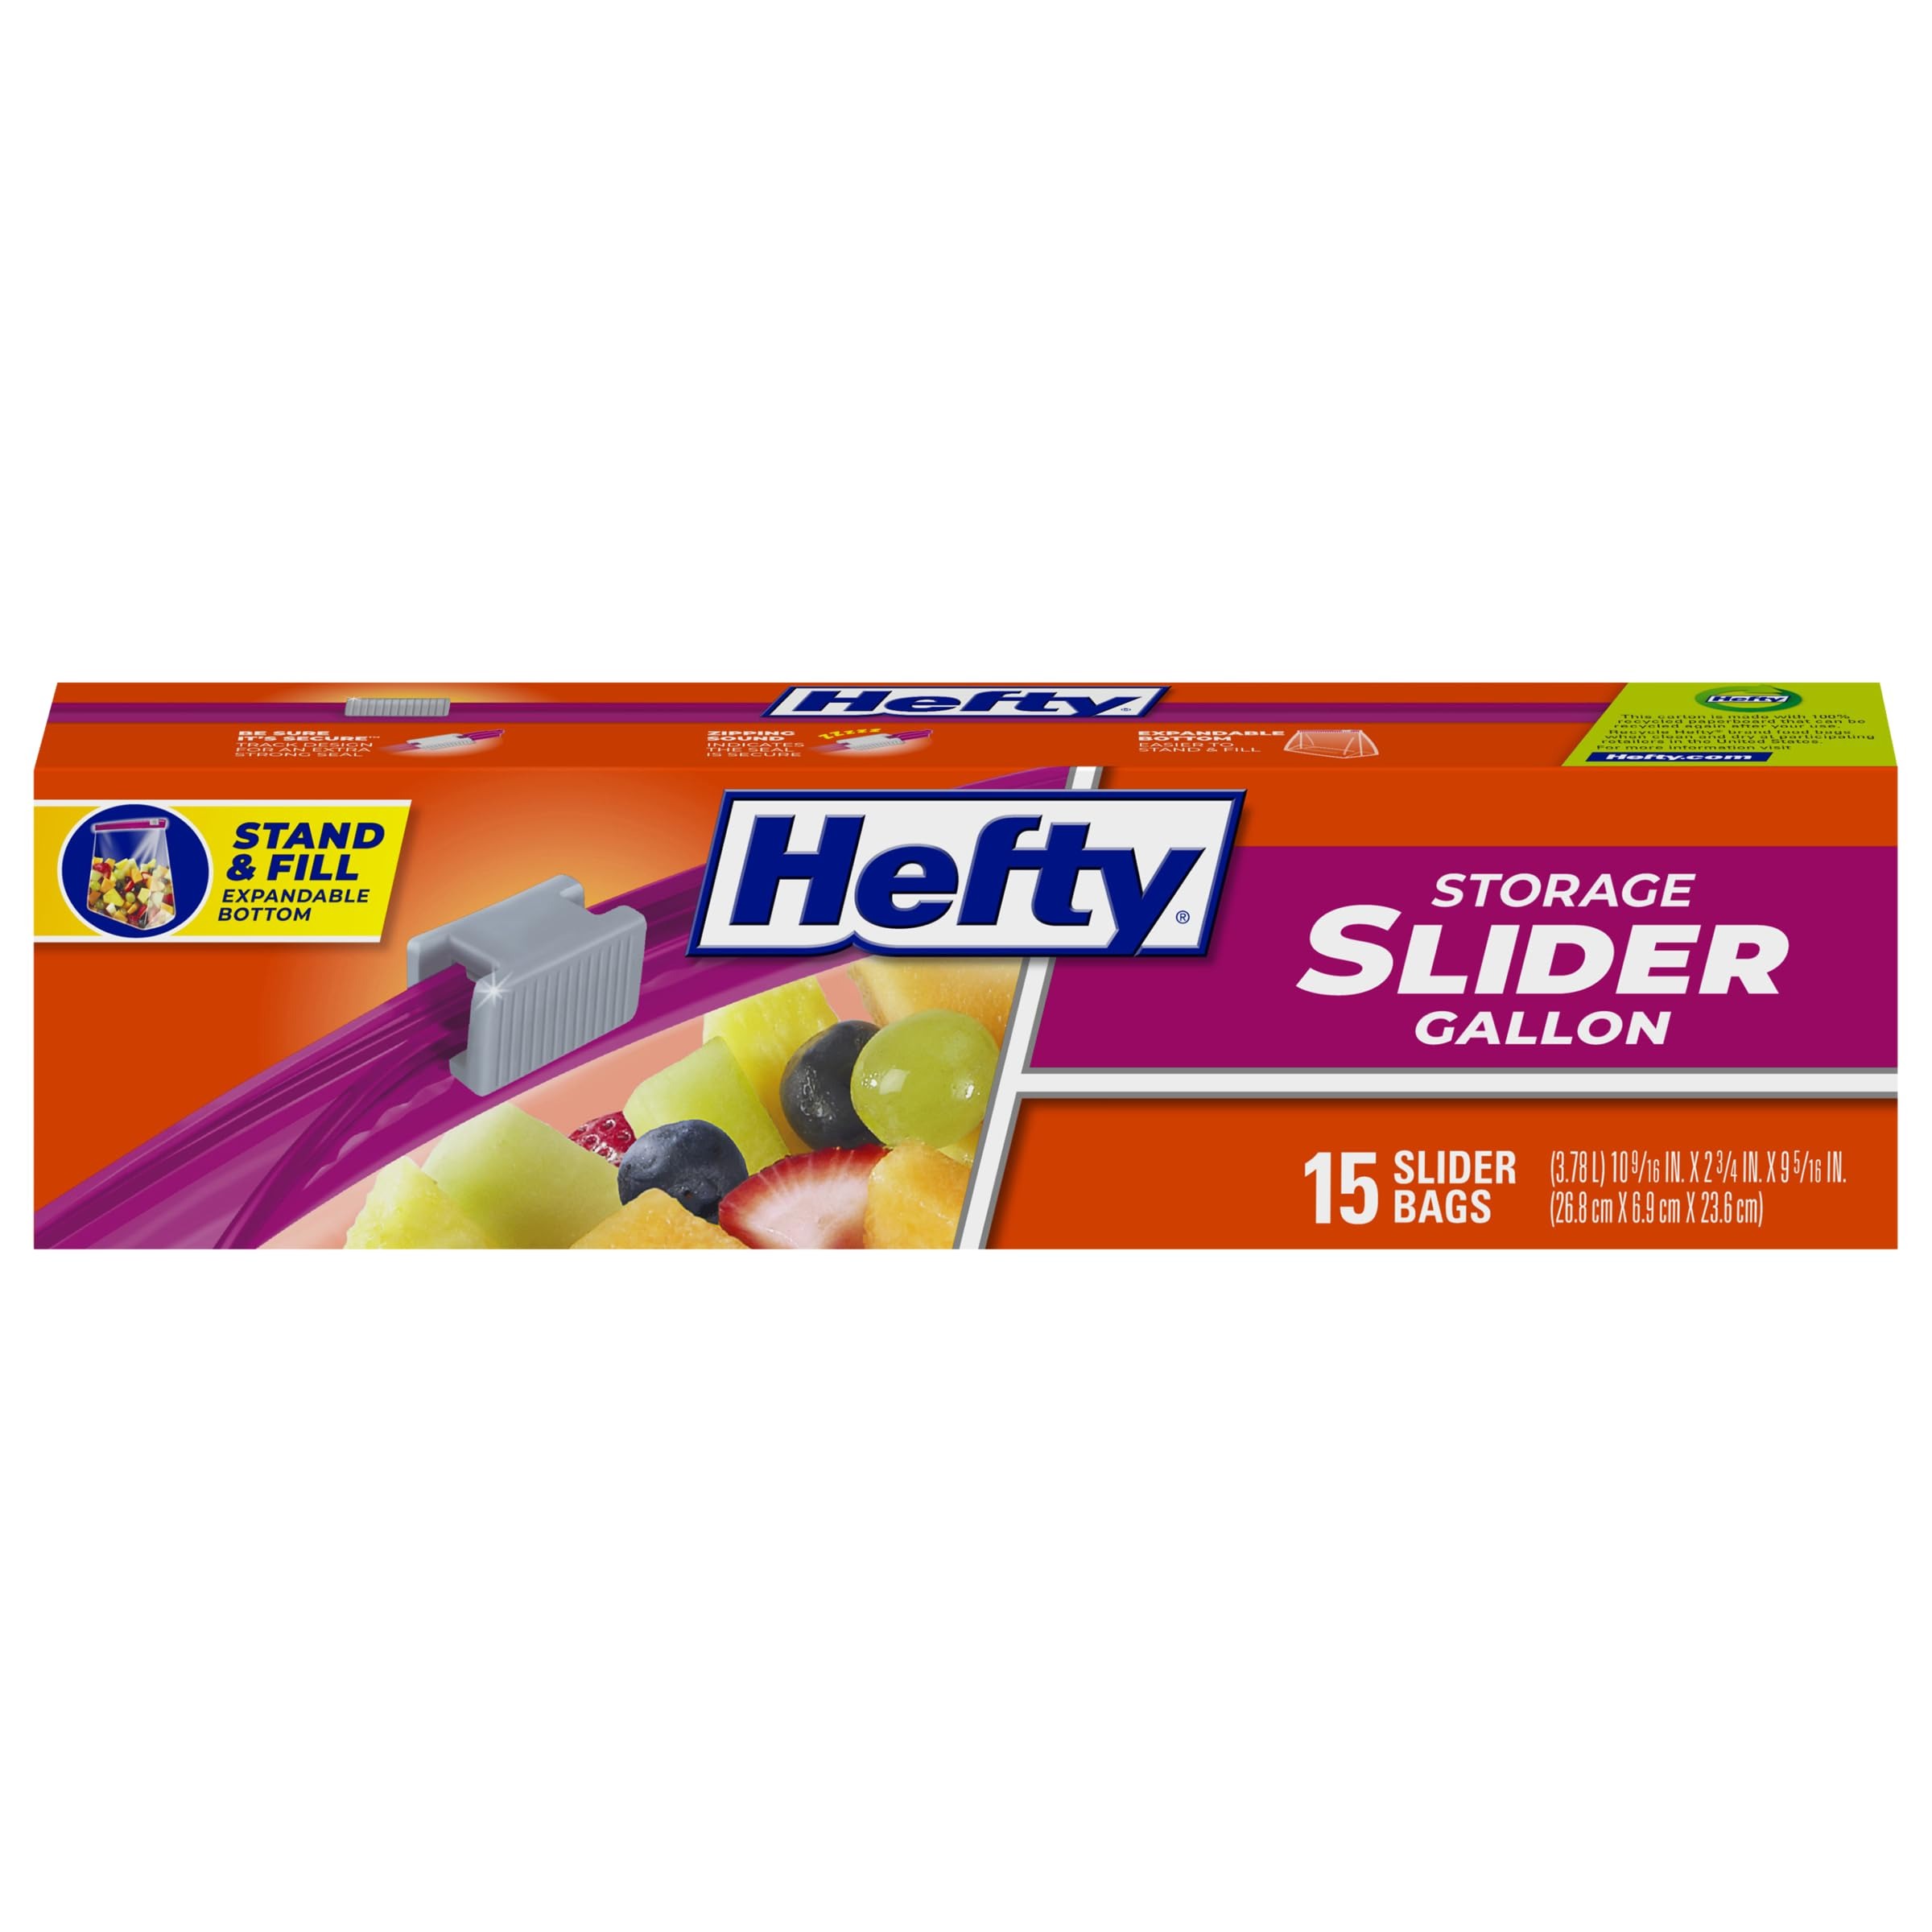
Item Name: Hefty Slider Storage Bags, Gallon Size, 15 Count
Bullet Point 1: GALLON SIZE SLIDER BAGS—This pack includes 15 gallon size Hefty Slider Storage Bags
Bullet Point 2: CLICKS CLOSED SO YOU KNOW IT’S CLOSED—Patented MaxLock Track ensures your food is being kept fresh; just listen for the click of the extra-strong seal on these gallon bags
Bullet Point 3: SUPER EASY TO USE—Our unique design makes it easy to open & close these BPA-free food storage bags with one simple sliding motion
Bullet Point 4: EXPANDABLE STAND-&-FILL BOTTOM—Hefty gallon storage bags are expandable; stand them up on your counter, table or refrigerator shelf to simplify filling & storing
Bullet Point 5: 100% SATISFACTION GUARANTEE—We want you to be happy with your purchase! If you have any issues with our slider bags, contact us via the hotline number on the back of the package so we can help
Value: 15.0
Unit: count

Price: 5.825